Přemysl Bičovský

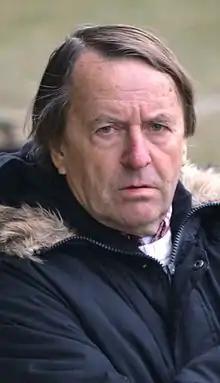

Přemysl Bičovský (born 18 August 1950 in Košťany) is a Czech football manager and former player. He was most recently the manager of FK Ústí nad Labem in the Czech 2. Liga.